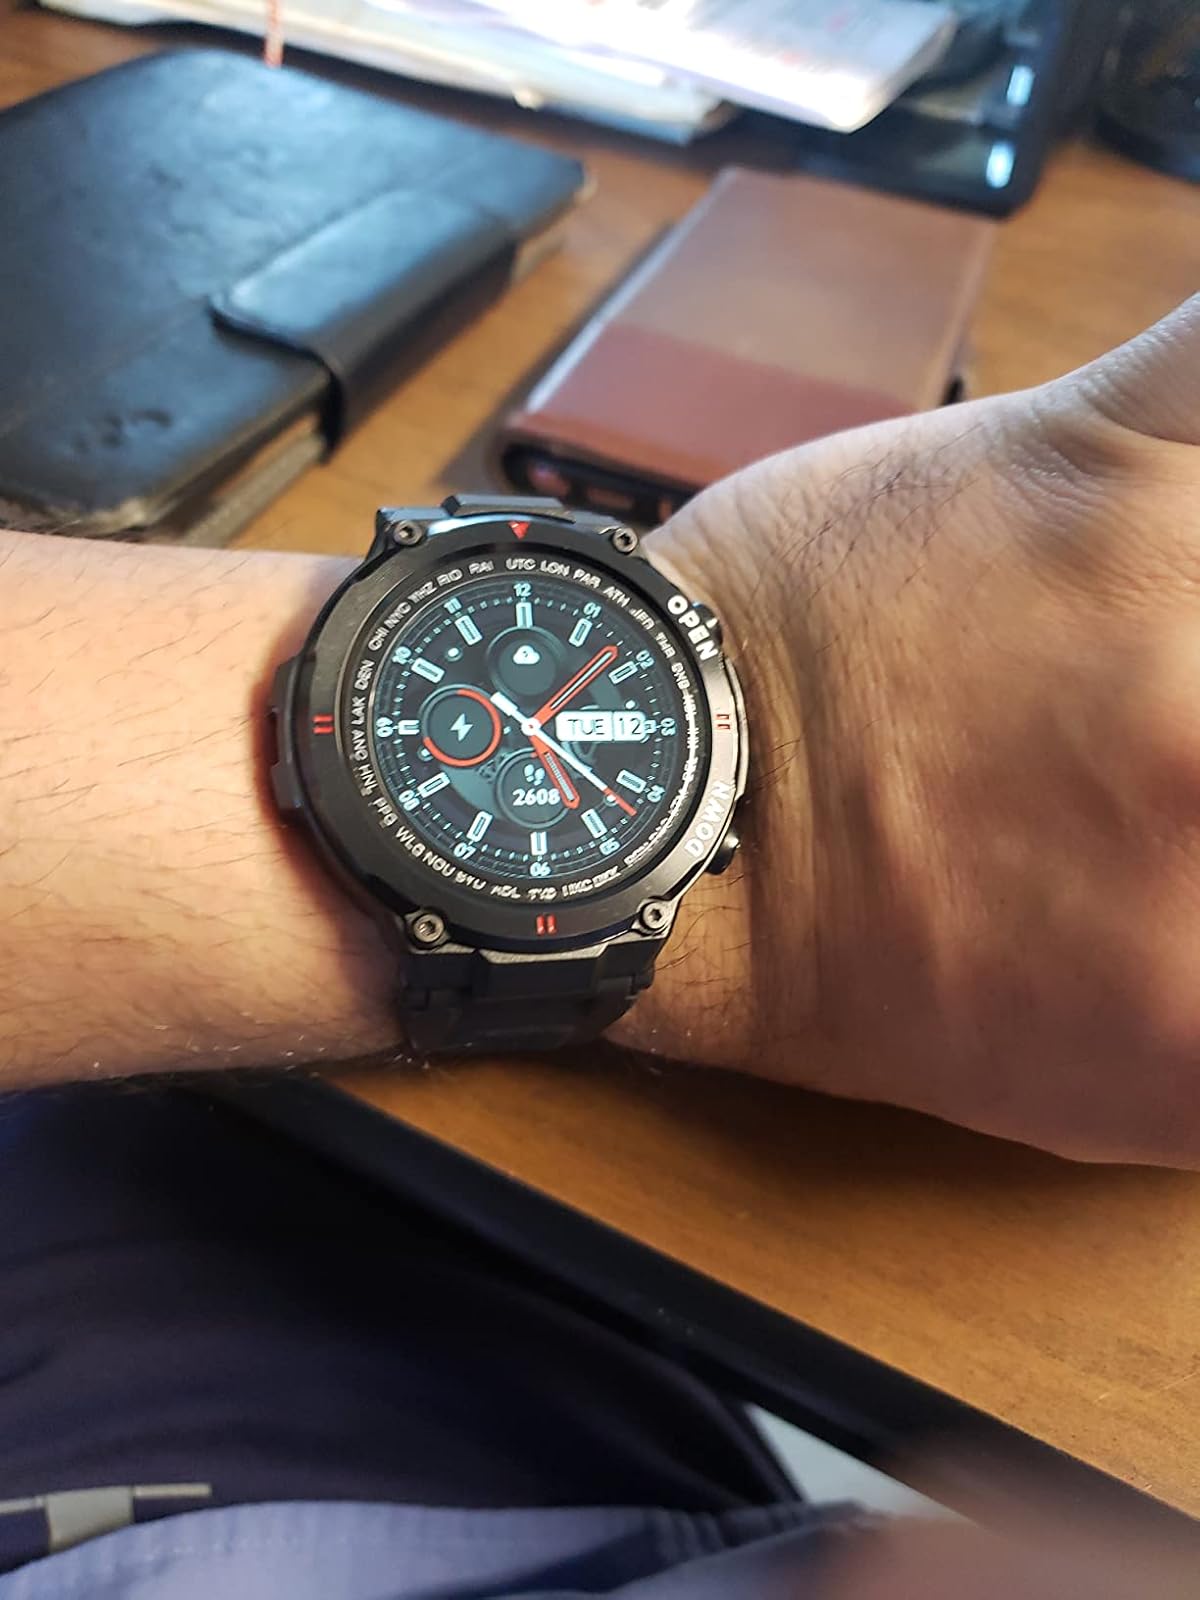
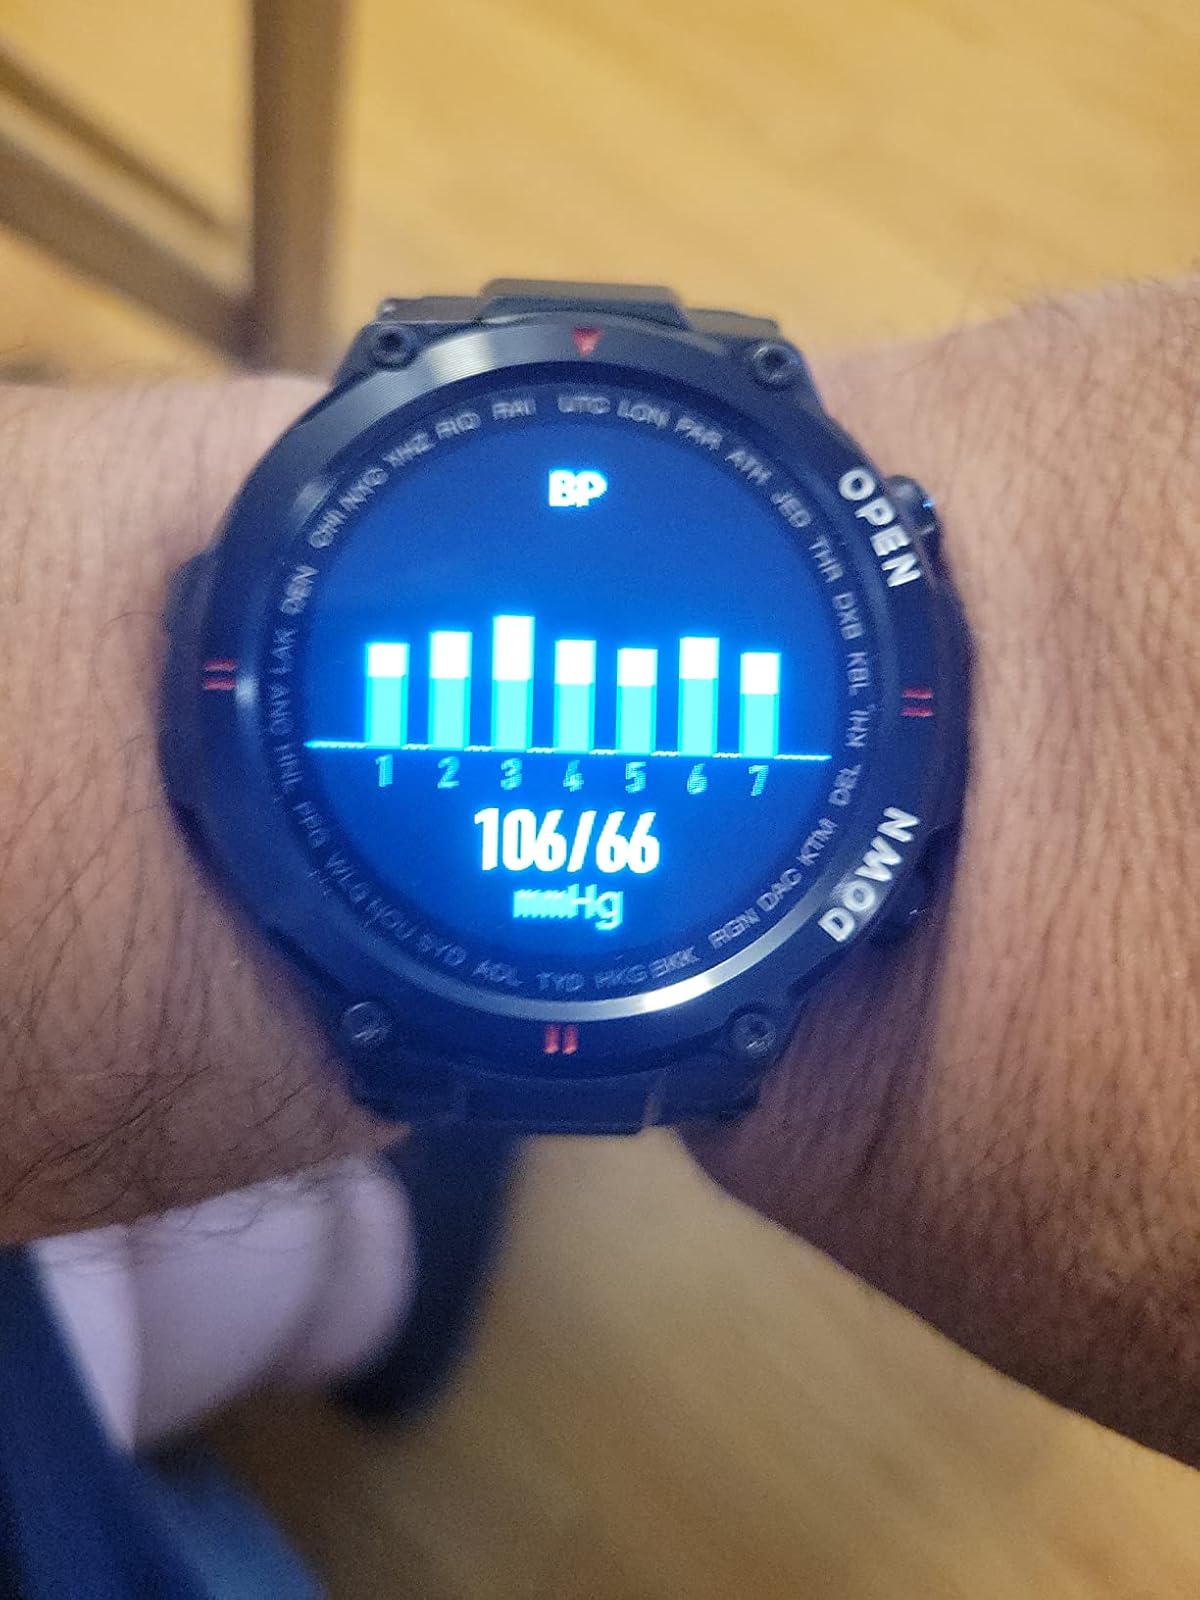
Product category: smartwatch
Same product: yes